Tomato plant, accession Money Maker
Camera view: bottom (45 deg); turntable rotation: 0 degrees
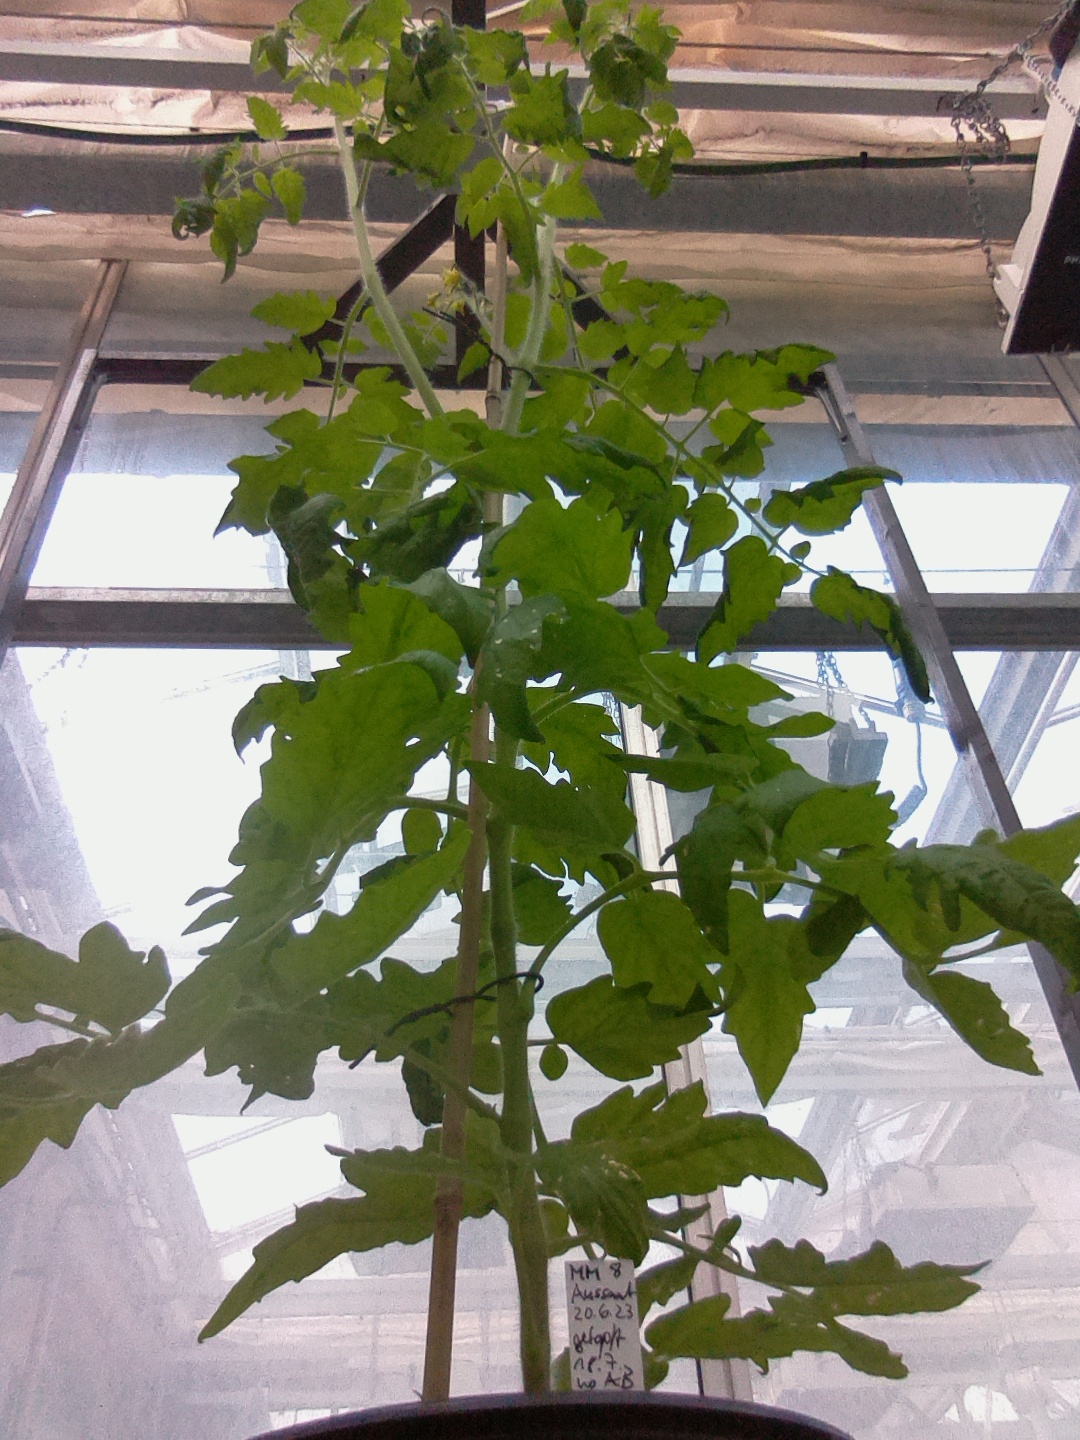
BBCH growth stage 61: 10%-20% of flowers open